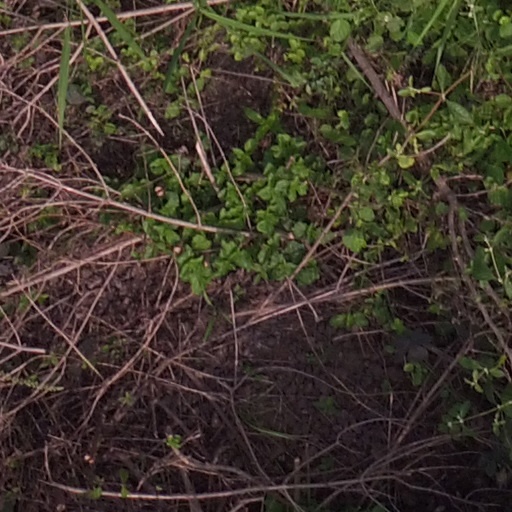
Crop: maize; corn